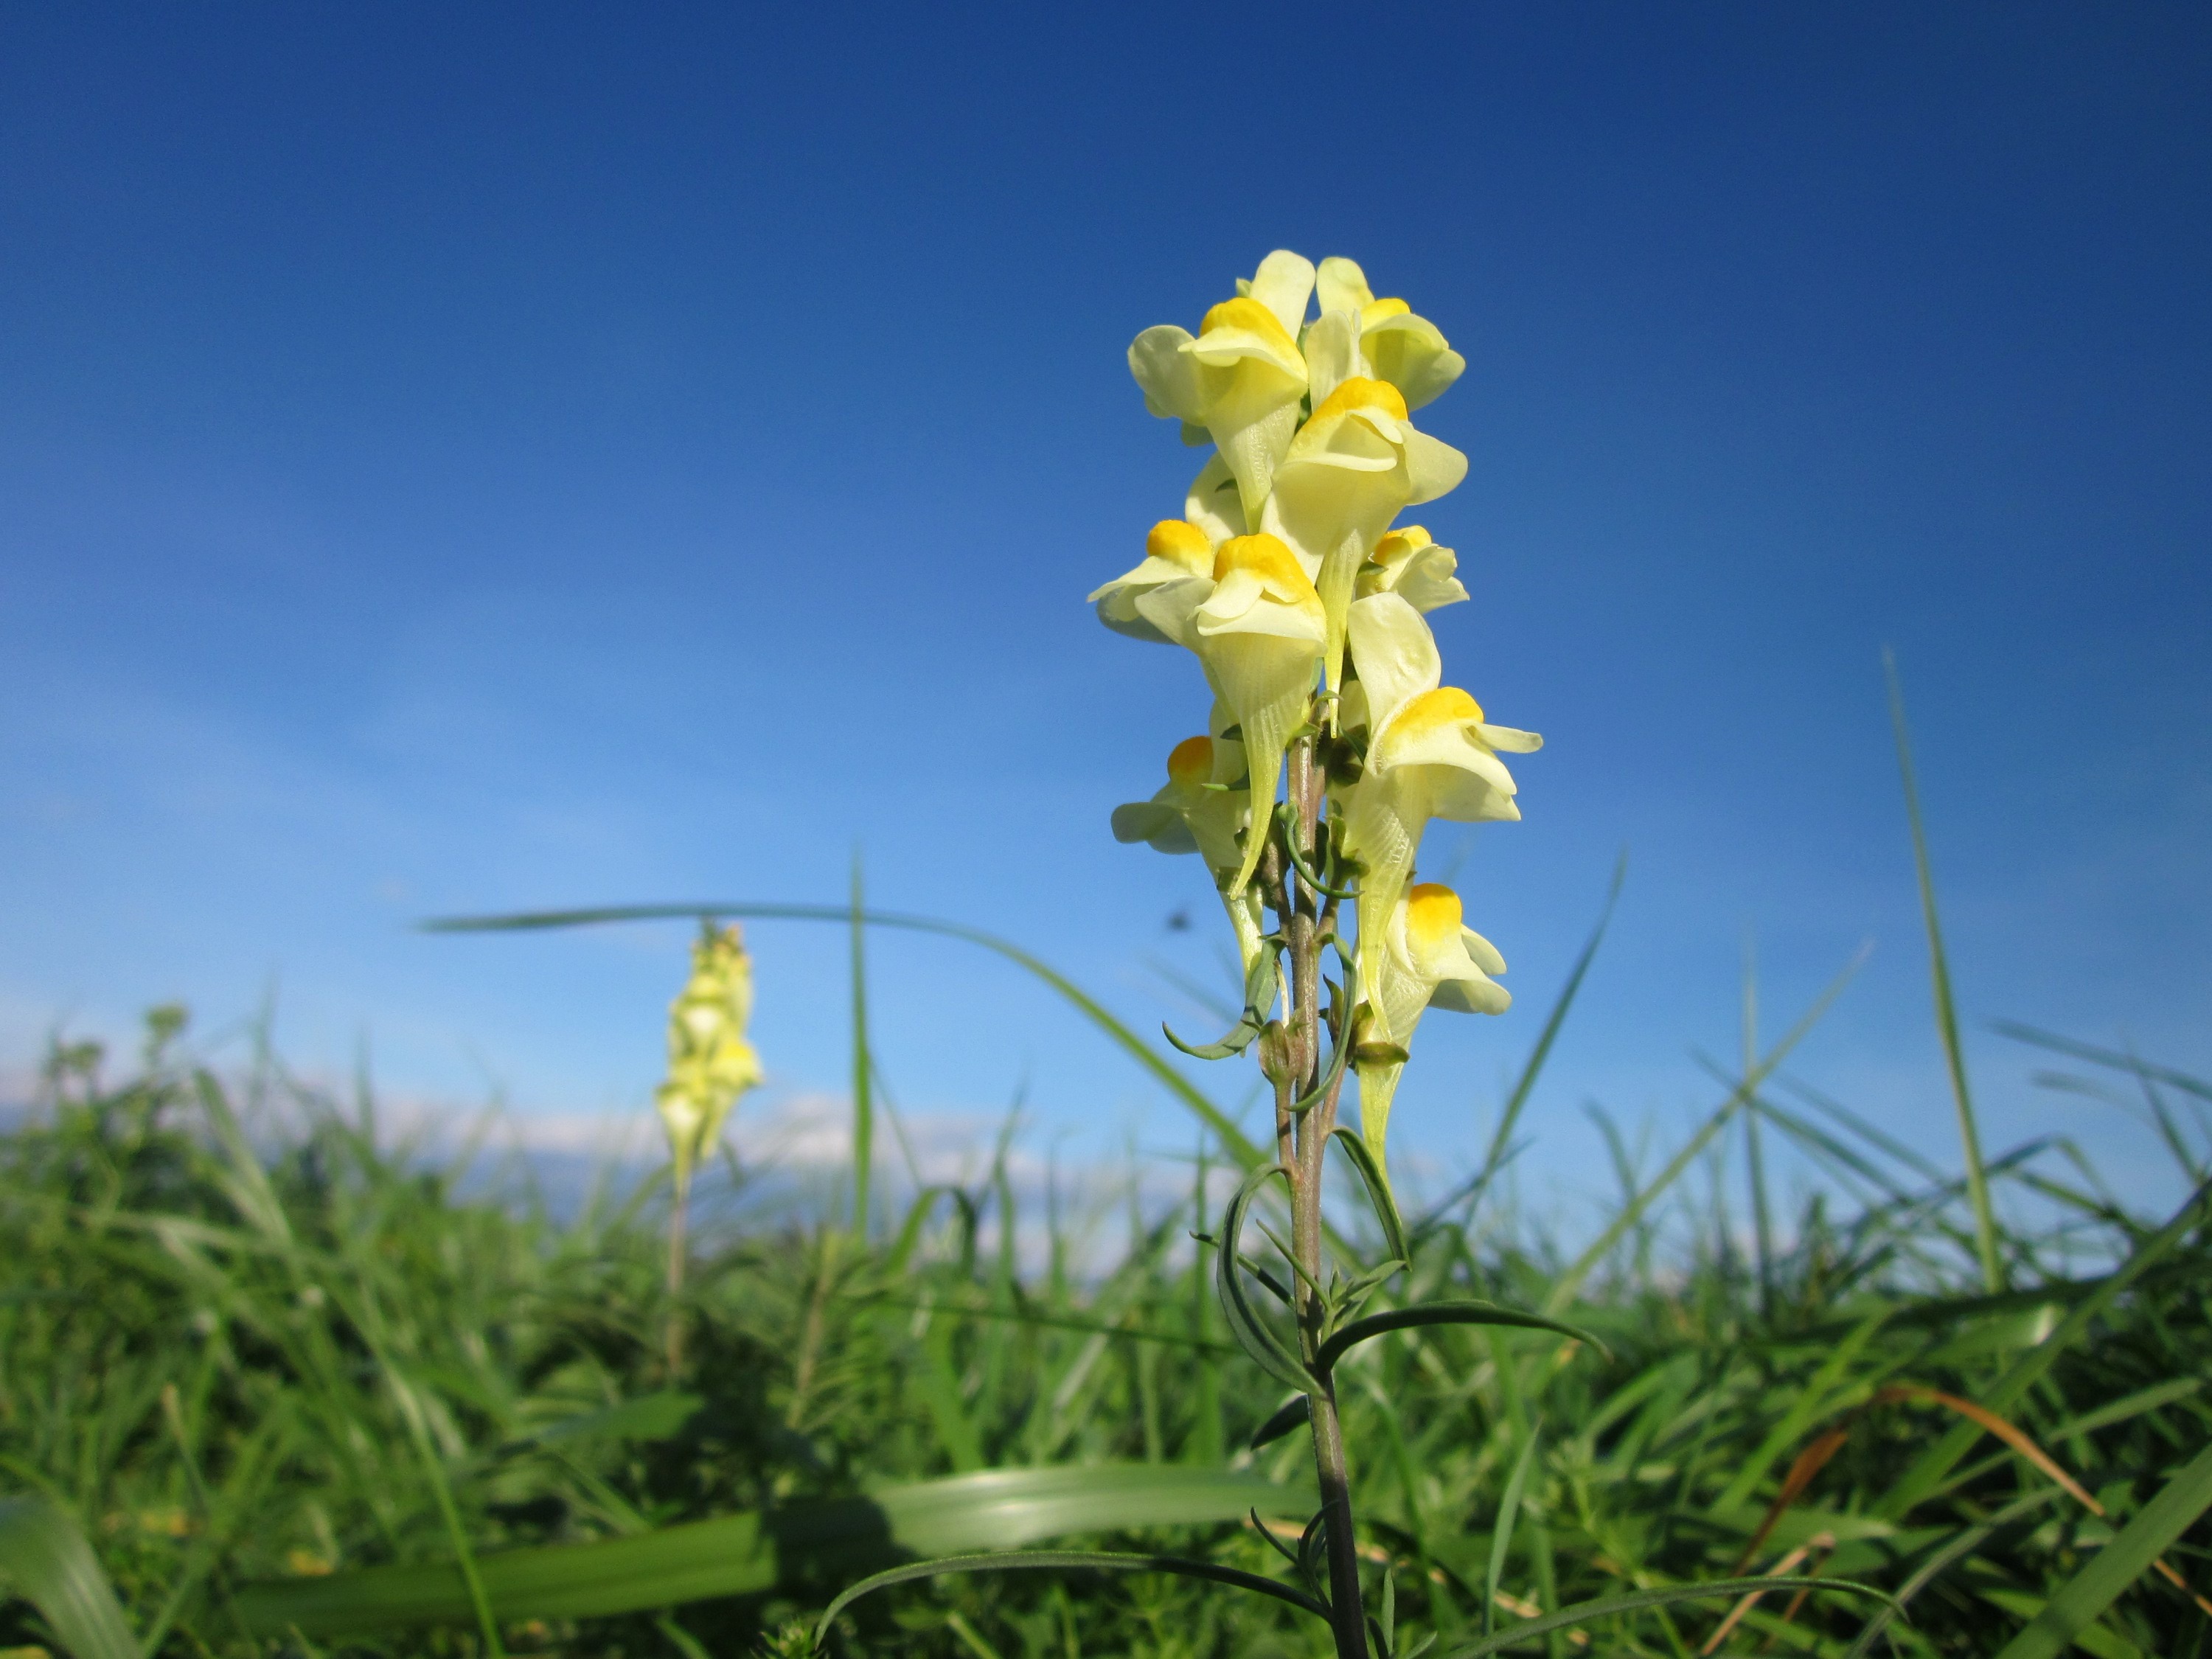
nature, grass, blossom, plant, sky, field, meadow, prairie, stem, sunlight, flower, bloom, summer, food, spring, crop, macro, colorful, yellow, agriculture, flora, rapeseed, plants, greenery, wildflower, flowers, close up, outdoors, outside, clouds, lovely, grassland, beautiful, pretty, brassica, floret, flowering plant, linaria vulgaris, herbage, grass family, land plant, mustard plant